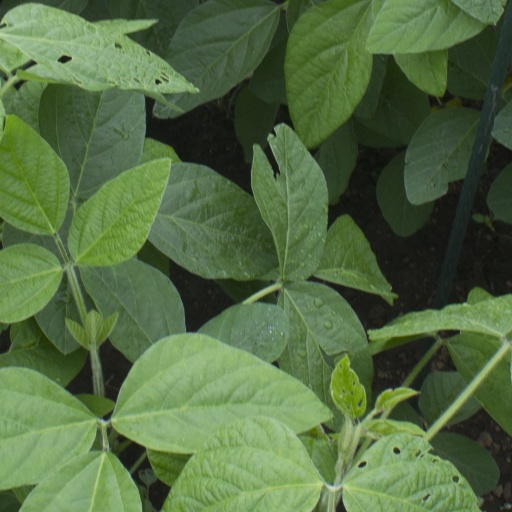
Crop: soybean